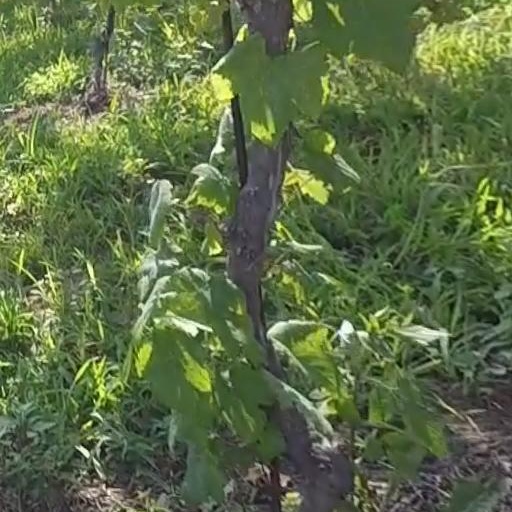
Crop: grape